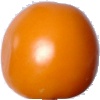
Label: yellow_tomato